William James (railway promoter)

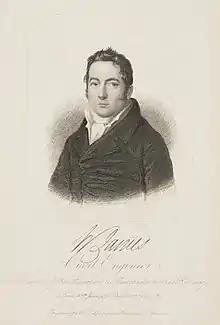
William James c. 1800

William James (13 June 1771 – 10 March 1837) was an English lawyer, surveyor, land agent and pioneer promoter of rail transport. According to his obituary "He was the original projector of the Liverpool & Manchester and other railways, and may with truth be considered as the father of the railway system, as he surveyed numerous lines at his own expense at a time when such an innovation was generally ridiculed."